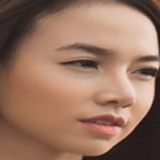
diễn viên Đinh Ngọc Diệp